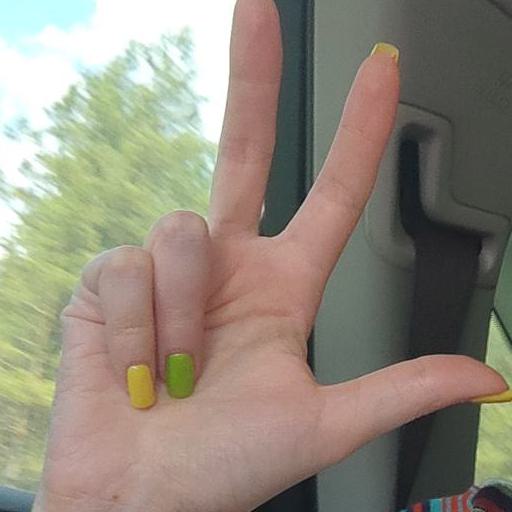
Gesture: three2